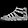
Label: Sandal